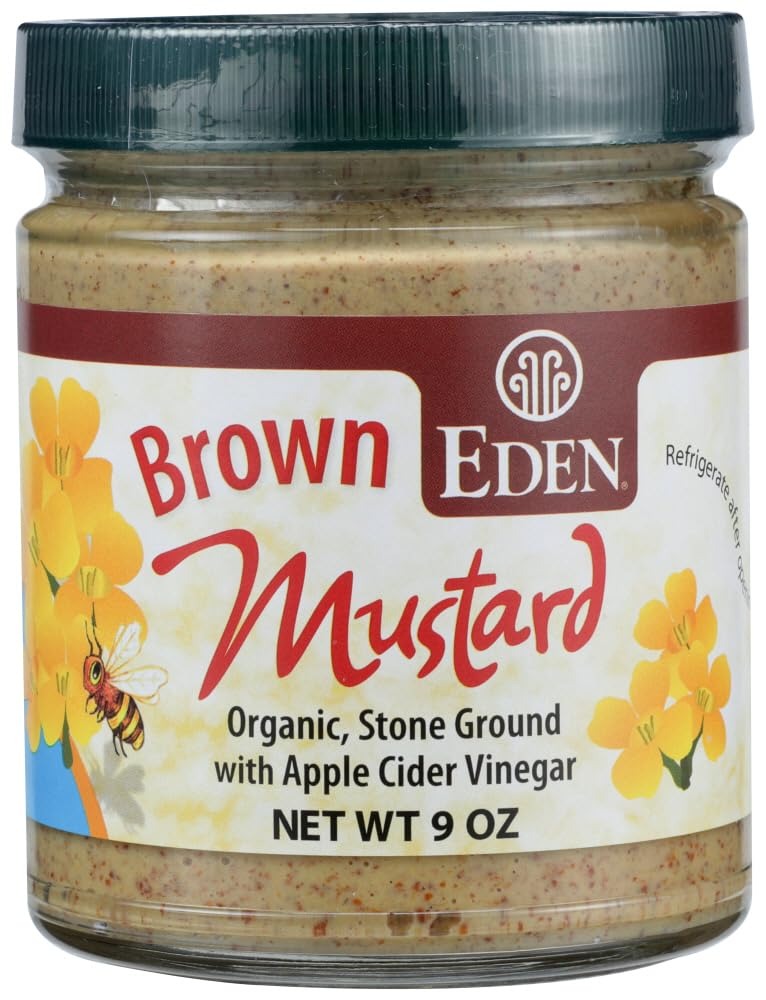
Item Name: Eden Foods Mustard Stone Grnd Org
Value: 3.0
Unit: Count

Price: 6.73